Blue Demon

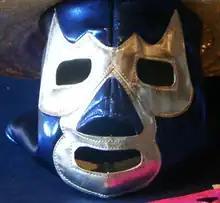
A replica Blue Demon mask

Blue Demon first appeared in cameos in a couple of luchador films released in 1961–1962, "The Killers of Lucha Libre" and "Fury in the Ring", in which he was one of several wrestlers more or less in the background. But in 1964, Enrique Vergara, the producer of the then-successful Santo movies, decided to diversify by allowing the 42-year-old Blue Demon to star in a series of luchador films of his own. The plots of the Blue Demon films are thought to be extremely similar to those of Santo's films. Santo was asking for a salary increase at the time and Vergara wanted to cultivate a second movie star. From 1964 to 1979, Blue Demon starred in a total of 25 action/horror/science fiction films. Of those 25 films, Santo co-starred with him in nine of them. In three of his films, Blue Demon starred as the leader of a squadron of masked superheroes known as "Los Campeones Justicieros" (The Champions of Justice). Membership in the Champions included such legendary Mexican wrestling figures as Blue Demon, Mil Máscaras, Tinieblas, Rayo de Jalisco, El Médico Asesino, El Fantasma Blanco, El Avispon Escarlata and Superzan. In 1989, Blue Demon was the subject of a feature-length Mexican documentary entitled "Blue Demon, the Champion" (1989).